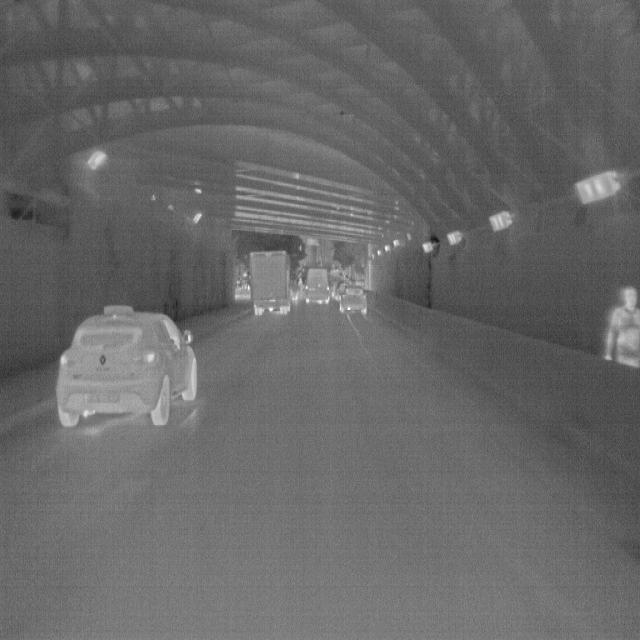
Detected objects:
label: person